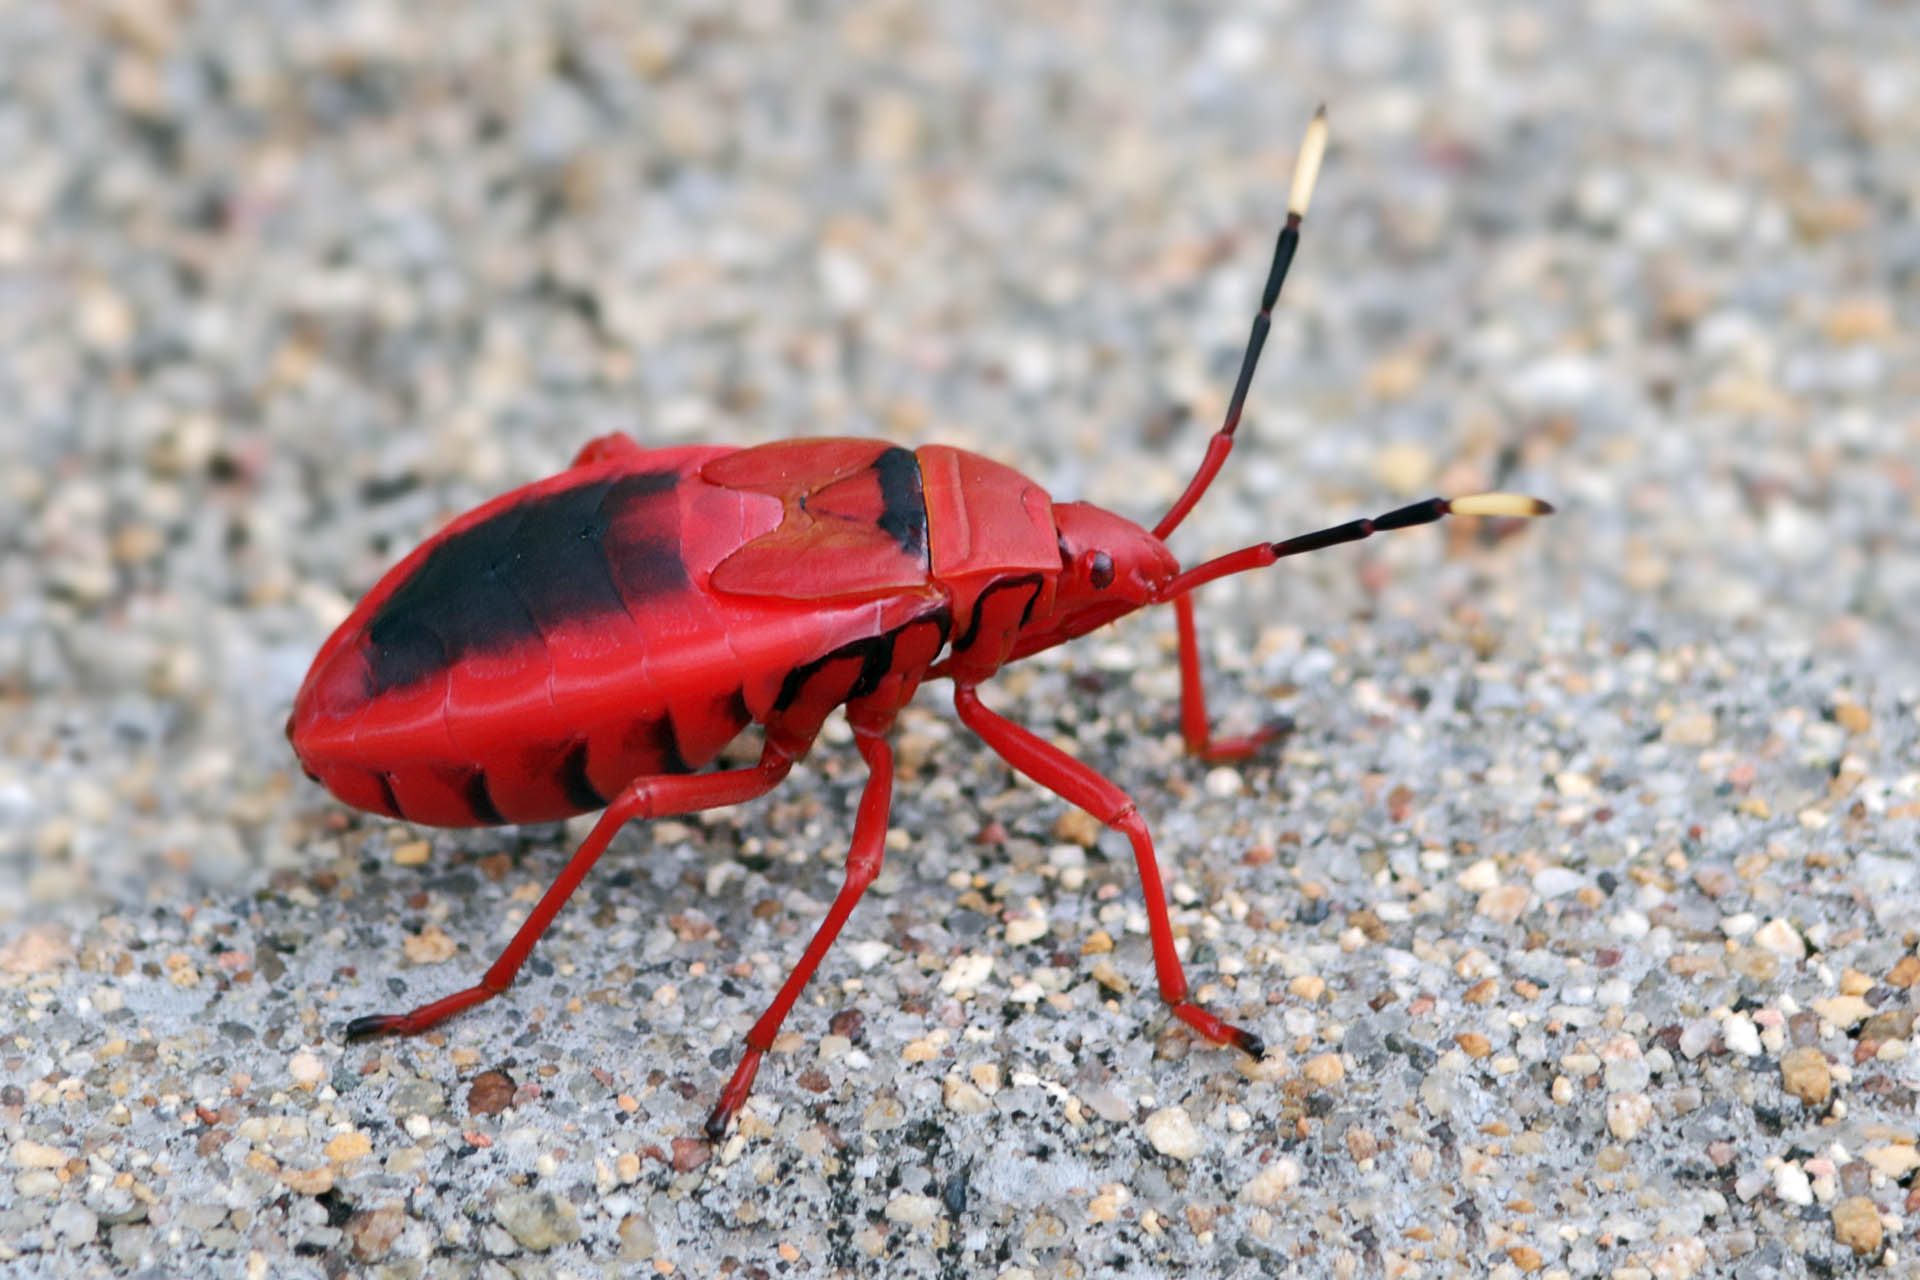
photography, leaf, red, insect, bug, fauna, invertebrate, close up, india, arthropoda, beetle, ariansuresh, skanfarmhouse, nellore, andhrapradesh, animalia, hexapoda, insecta, pterygota, neoptera, 750d2015img0340, extensiontube13mm, redbug, redsilkcottonbug, nymph, condylognatha, hemiptera, heteroptera, pentatomomorpha, pyrrhocoroidea, pyrrhocoridae, melamphaus, macro photography, arthropod, ground beetle